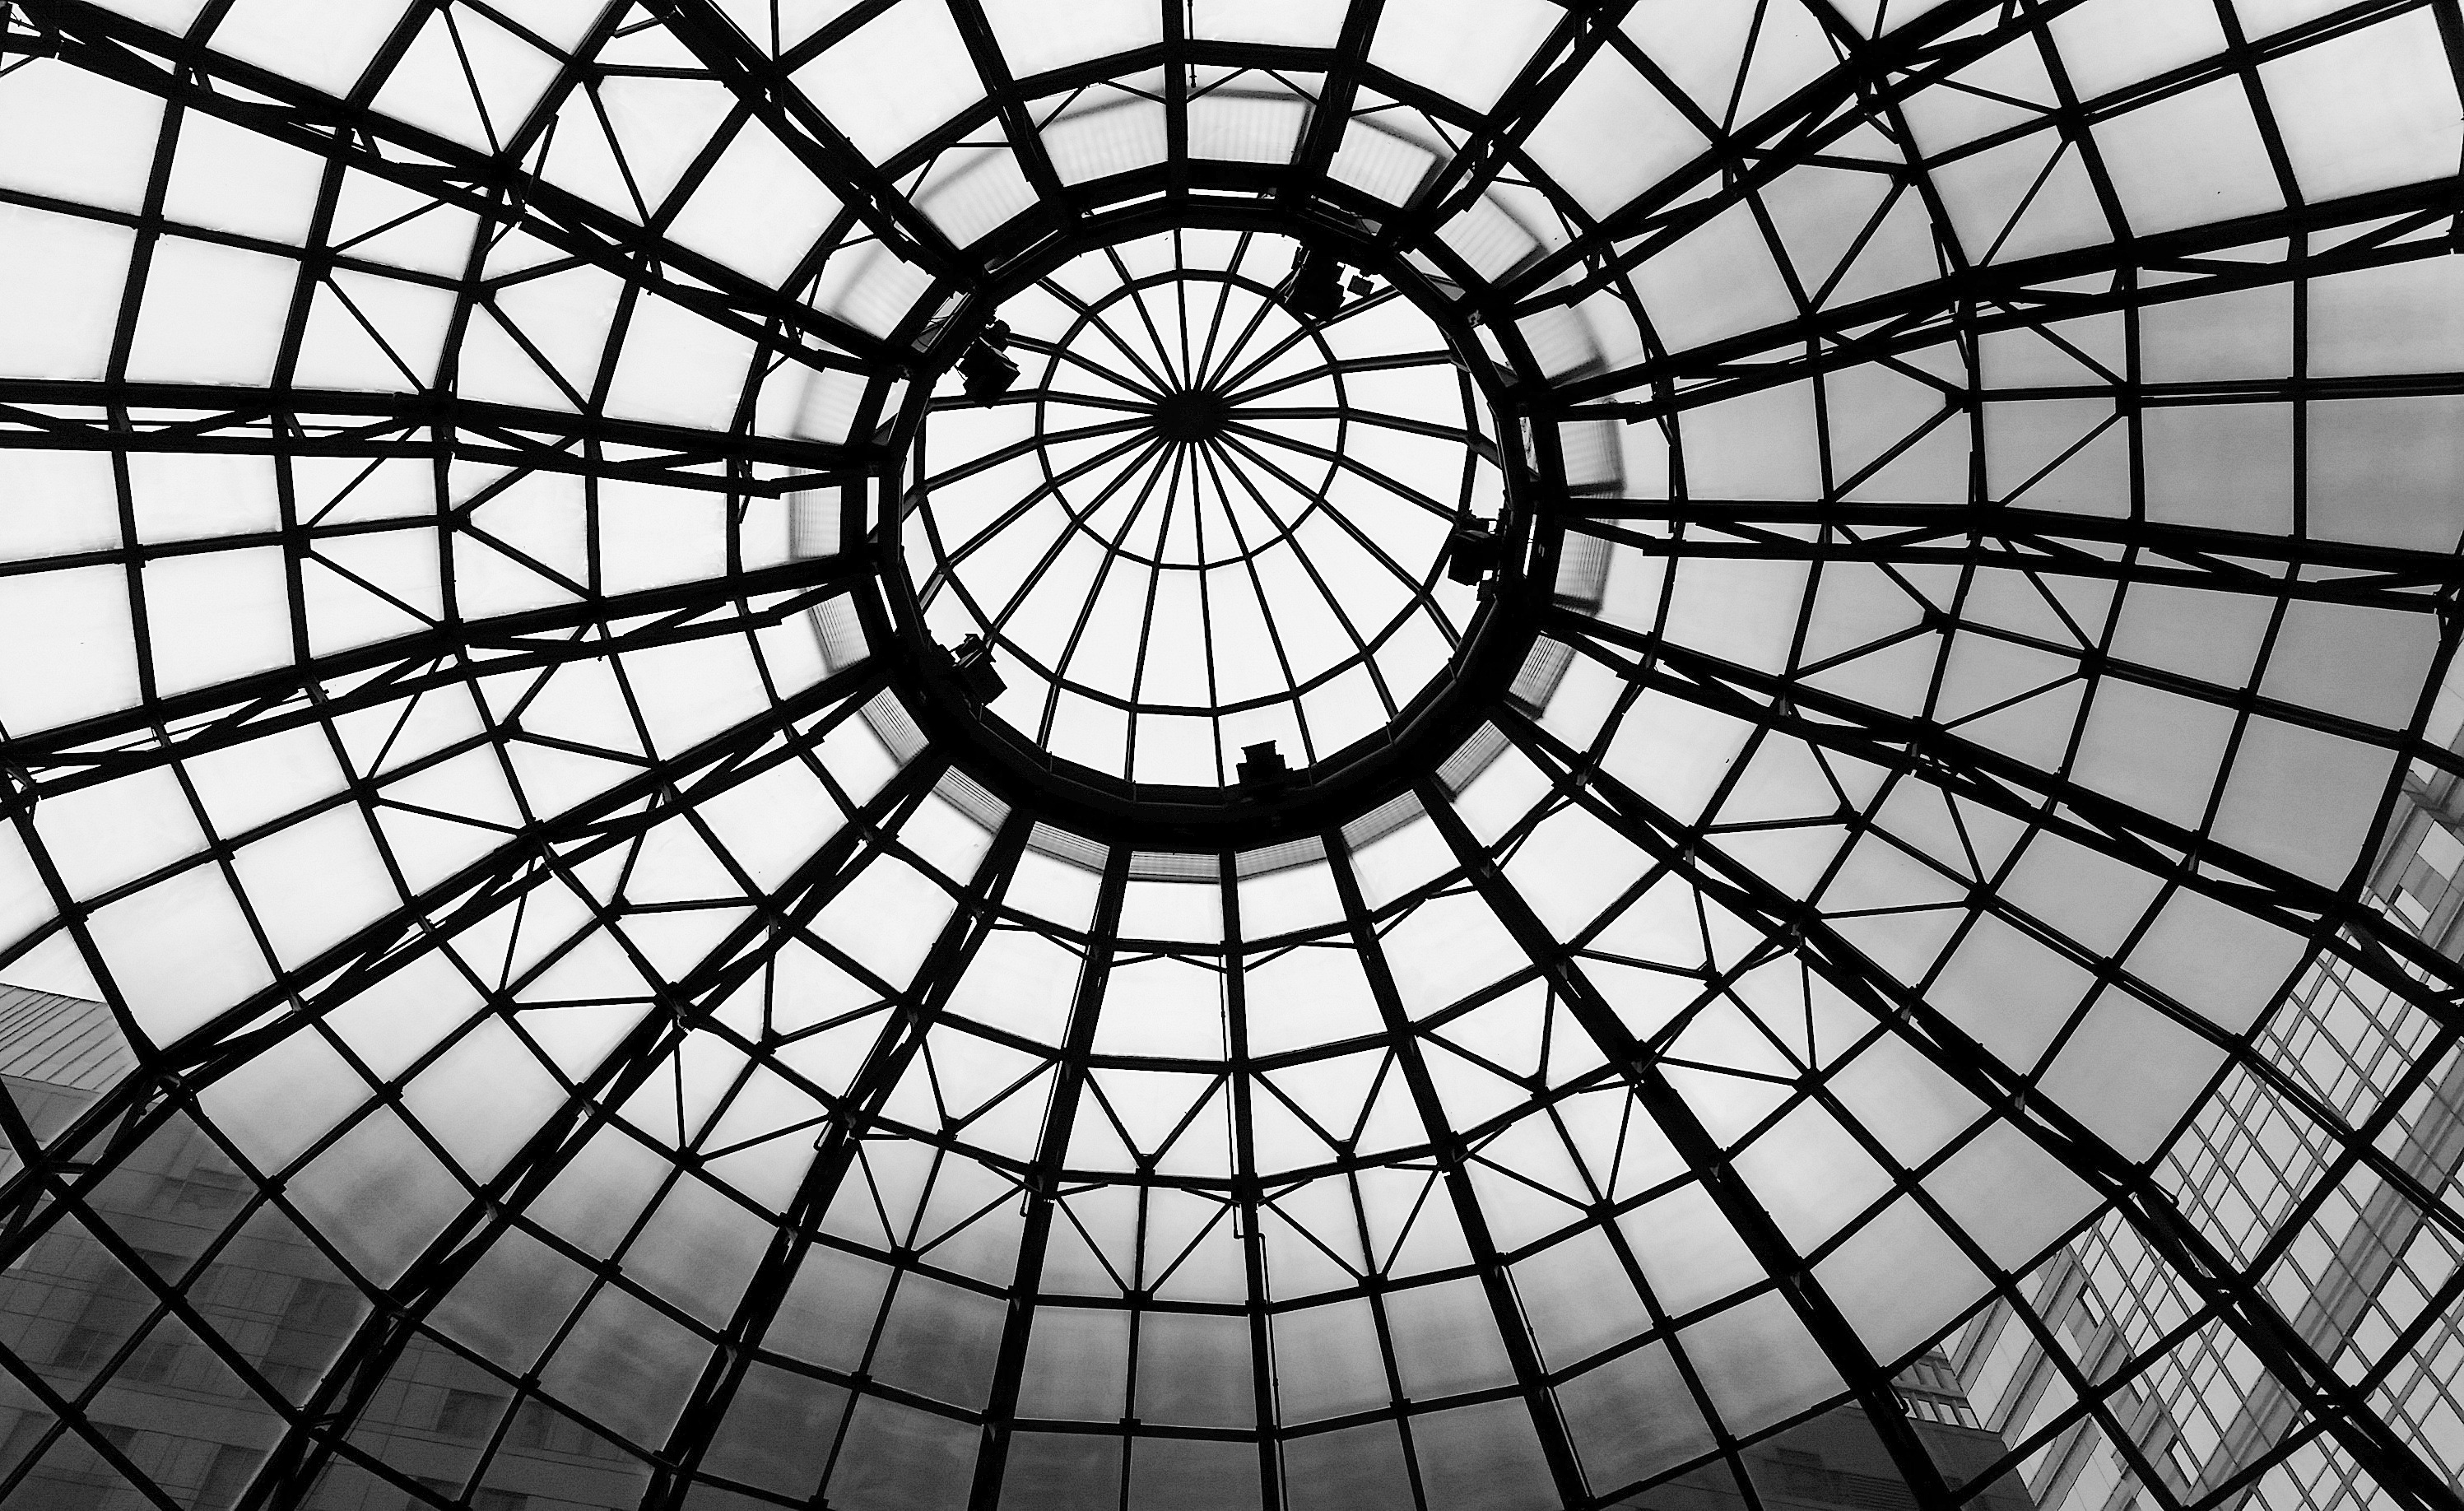
landscape, black and white, architecture, wheel, building, city, urban, cityscape, downtown, travel, pattern, line, scenic, monochrome, tourism, circle, art, design, symmetry, pennsylvania, sphere, dome, shape, philadelphia, daylighting, monochrome photography, philadelphia skyline, outdoor structure